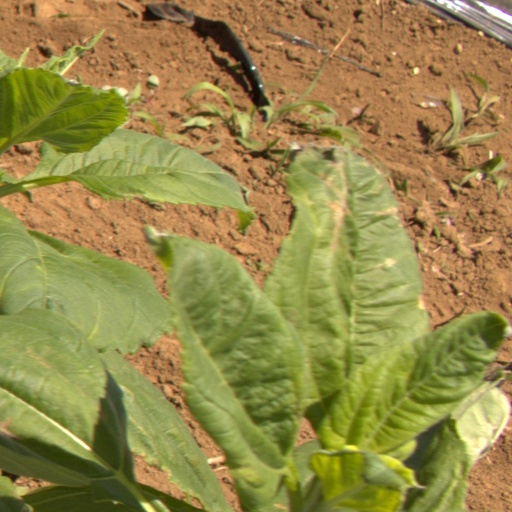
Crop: Jerusalem artichoke